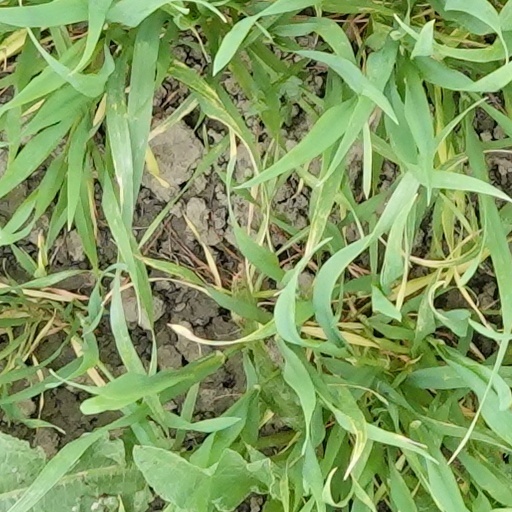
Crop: wheat